Monastery of the Holy Archangels

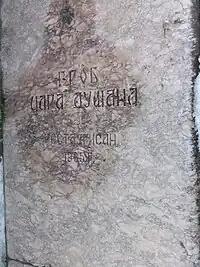
Marble slab on the grave site of Emperor Dušan

After World War II, research on the complex was continued from 1961 to 1965, with parallel conservation work undergone. The research team was headed by Dr Slobodan Nenadović. During this period he researched the eastern and northeastern part of the plateau near the Bistrica river, which revealed most of the dormitory, and the dining room. Upon completion of works, a marble slab was placed on the site of Dušan's tomb. The head of the subsequent research team, Mihailo Milinković, presented serious objections to the methods of research in this period, which in his opinion, were only of the architectural character and were not in accordance with the principles of archaeological practice. In addition, he pointed out that the material were not singled out and preserved, but with the rest of the material thrown into the Bistrica. On the western entrance to the monastery complex, a stone bridge was built in 1968 which connected the monastery plateau with the main road that passes the second bank of the river, and during 1970's work on conservation and restoration were continued.